Frans Hens

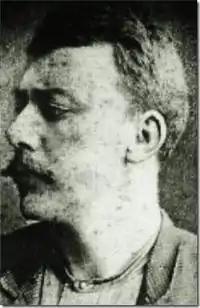
Hens (before 1900)

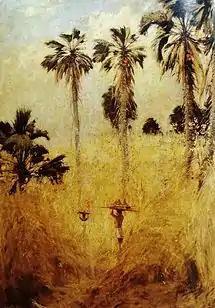
African Landscape (1888)

Frans Hens (1 August 1856, Antwerp – 11 May 1928, Antwerp) was a Belgian Post-Impressionist painter, draftsman and printmaker. He was one of the first European artists to paint in Sub-Saharan Africa.